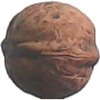
Label: walnut